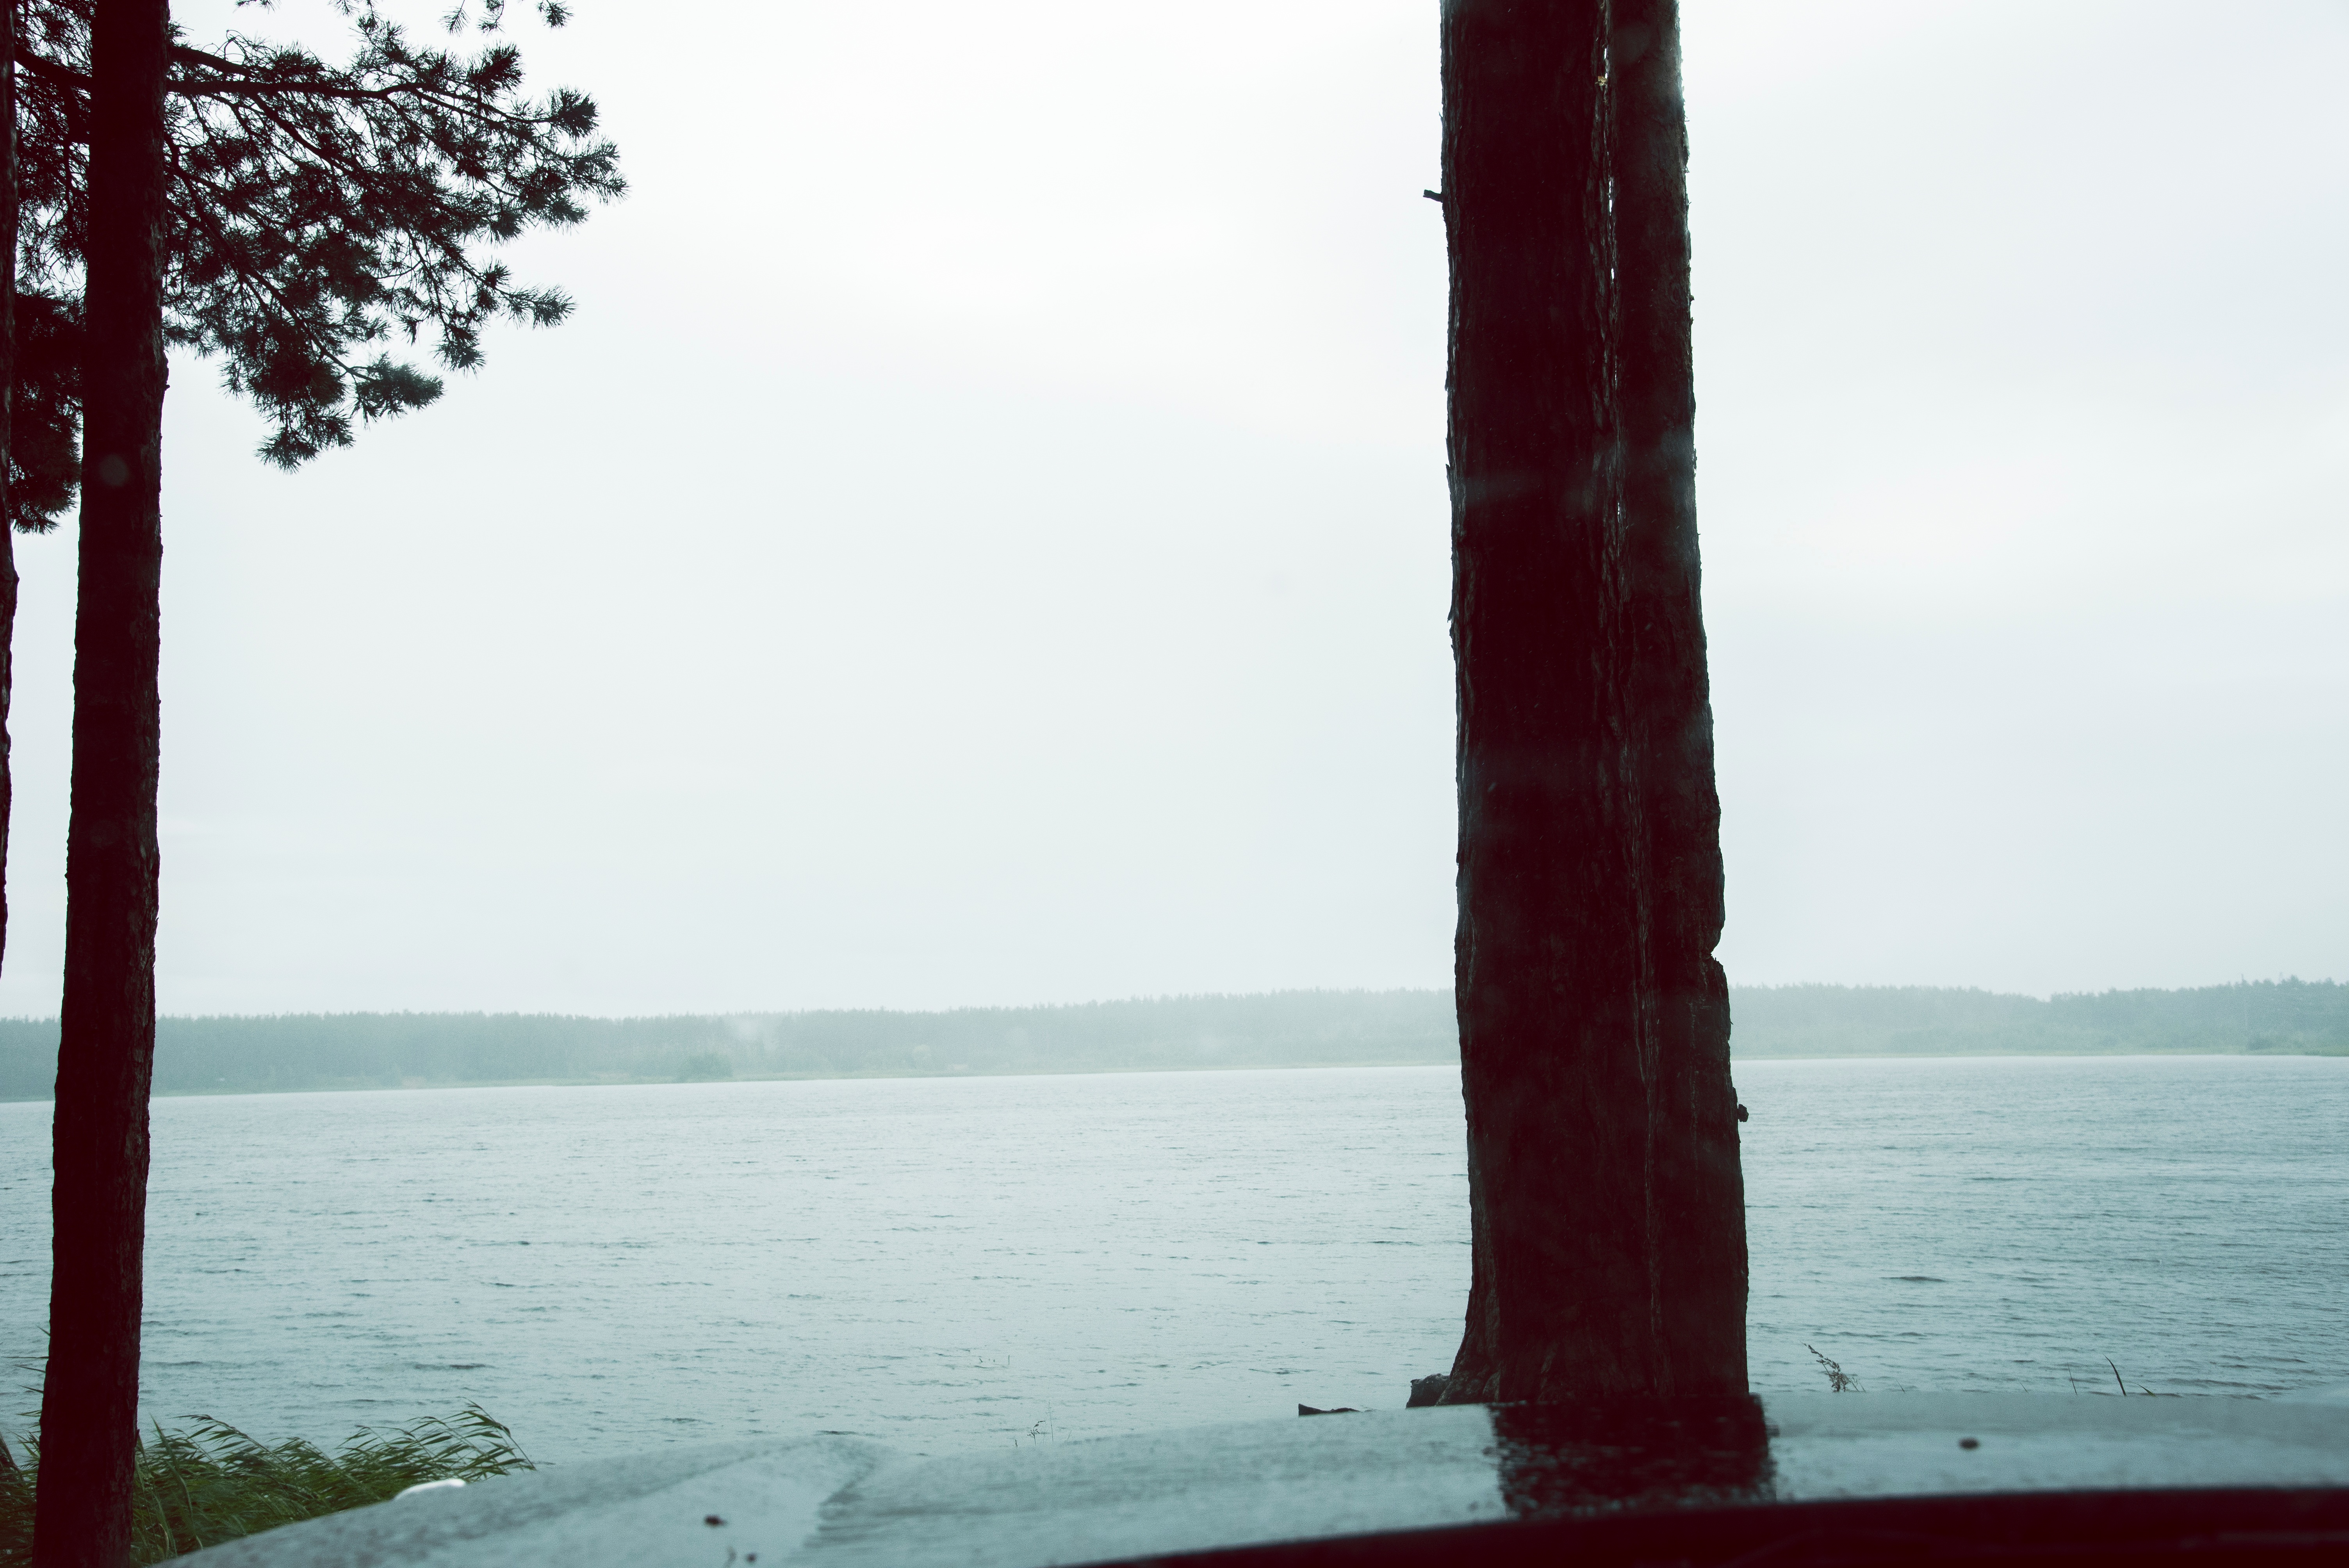
beach, sea, coast, tree, water, ocean, snow, winter, morning, reflection